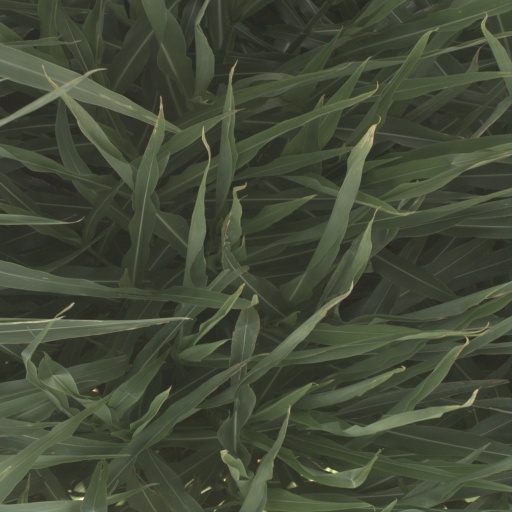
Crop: sorghum